In Stereo (film)

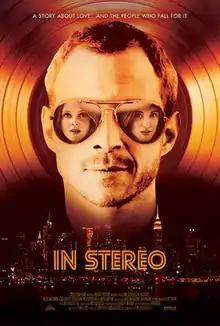

In Stereo is a 2015 American romantic comedy film directed and written by Mel Rodriguez III. The film stars Beau Garrett, Micah Hauptman, Melissa Bolona, Aimee Mullins, and Mario Cantone.